Marisa Sartika Maladewi

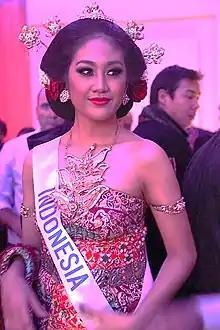
Maladewi attending event in 2014

Marisa Sartika Maladewi, (born 28 June 1993 in Yogyakarta) is an Indonesian model and beauty pageant titleholder who was crowned Puteri Indonesia Lingkungan 2013, She represented Indonesia at the Miss International 2013 beauty pageant and ended up winning the ""Miss Beauty With Voice"" and ""Best National Costume"" awards.